Matt Hancock

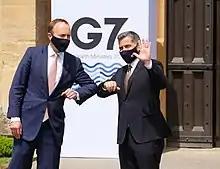
Hancock and US Secretary of Health Xavier Becerra at G7 Health ministers' meeting, 2021

In January 2021, shopping vouchers for families in need were reintroduced. On "Good Morning Britain", Hancock praised the Government for reintroducing the scheme, despite being repeatedly reminded by Piers Morgan that he had opposed it in Parliament.